Reza Attaran

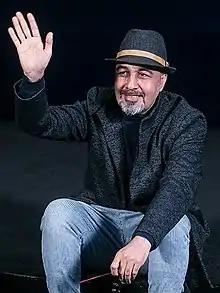
Attaran in 2018

Reza Attaran (Persian: رضا عطاران; born 10 May 1968) is an Iranian actor, director, and screenwriter. Originally from Ardabil, he earned a diploma in economics and pursued further studies in industrial design at the Faculty of Fine Arts, University of Tehran, but left to focus on a career in cinema. He has also lived in Sabzevar. Attaran began acting in theater during the 1980s, made his television debut in "Bidaaran" (1990), and gained prominence through collaborations with Mehran Modiri in "Parvaz 57" (1993) and "Saat-e Khosh" (1994–1995).